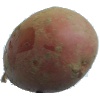
Label: Potato Red 1